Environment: real
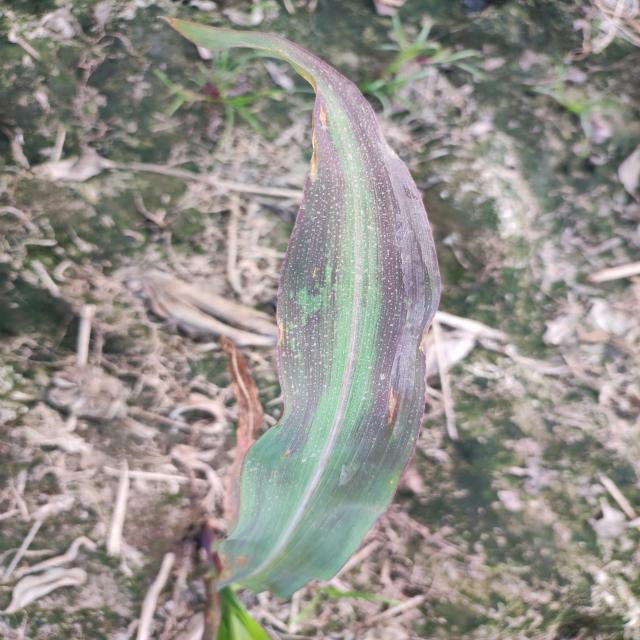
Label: phosphorus_deficiency